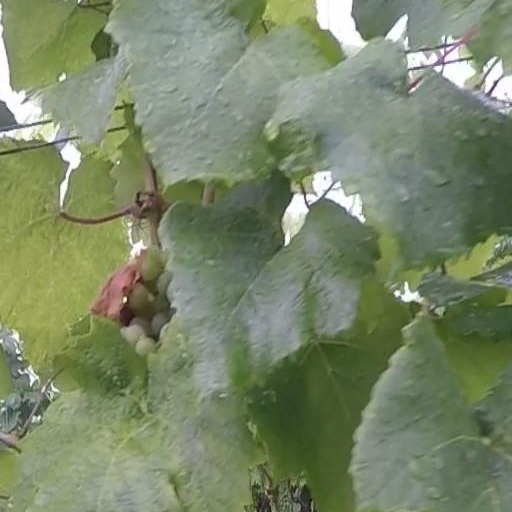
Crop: grape